Knott's Berry Farm

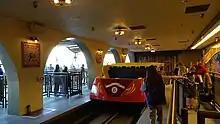
opened to season passholders on May 6, 2021.

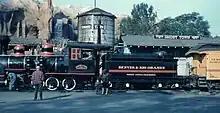
Knotts Berry Farm Denver & Rio Grand steam locomotive, added as Ghost Town & Calico Railroad in 1952

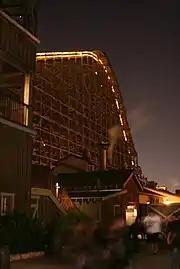
"GhostRider" at night

Since being acquired by Cedar Fair, the park has seen an aggressive shift towards thrill rides, with the construction of several large roller coasters and the addition of a record-breaking Shoot-the-Chutes ride named Perilous Plunge. Perilous Plunge had the record of being the tallest and steepest water ride in the world until September 2012 when it was closed and removed. Also, in 2013, Knott's Berry Farm announced that one of the most popular rides at the park, the Timber Mountain Log Ride, would be closed for a significant five-month refurbishment, led by Garner Holt Productions, Inc.